Framingham High School

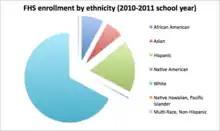
A pie chart showing FHS enrollment by ethnicity for the 2010–2011 school year. See right for exact statistics

Framingham High School is a racially, ethnically, and economically diverse school and in part this relates to the town of Framingham being historically a hub for immigrants to the United States. The student body of Framingham High is made up of significant immigrant (or children of immigrant) populations from Brazil, the Caribbean, South and Central America, Russia, Asia, and Africa.